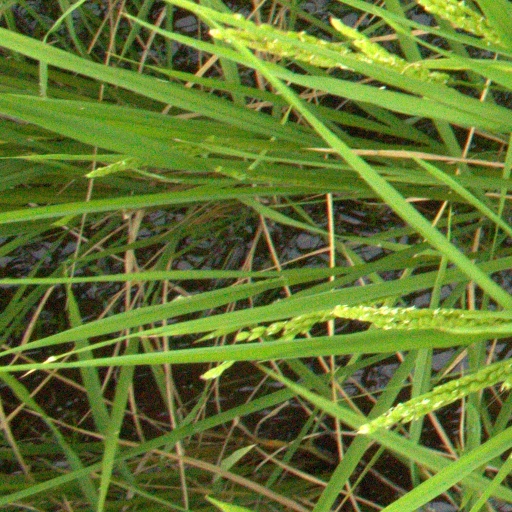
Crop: rice